Telecommunications engineering

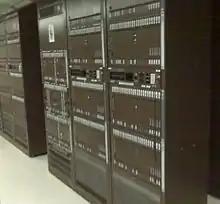
Typical Northern Telecom DMS100 Telephone Central Office Installation

Transmitter (information source) that takes information and converts it to a signal for transmission. In electronics and telecommunications a transmitter or radio transmitter is an electronic device which, with the aid of an antenna, produces radio waves. In addition to their use in broadcasting, transmitters are necessary component parts of many electronic devices that communicate by radio, such as cell phones,